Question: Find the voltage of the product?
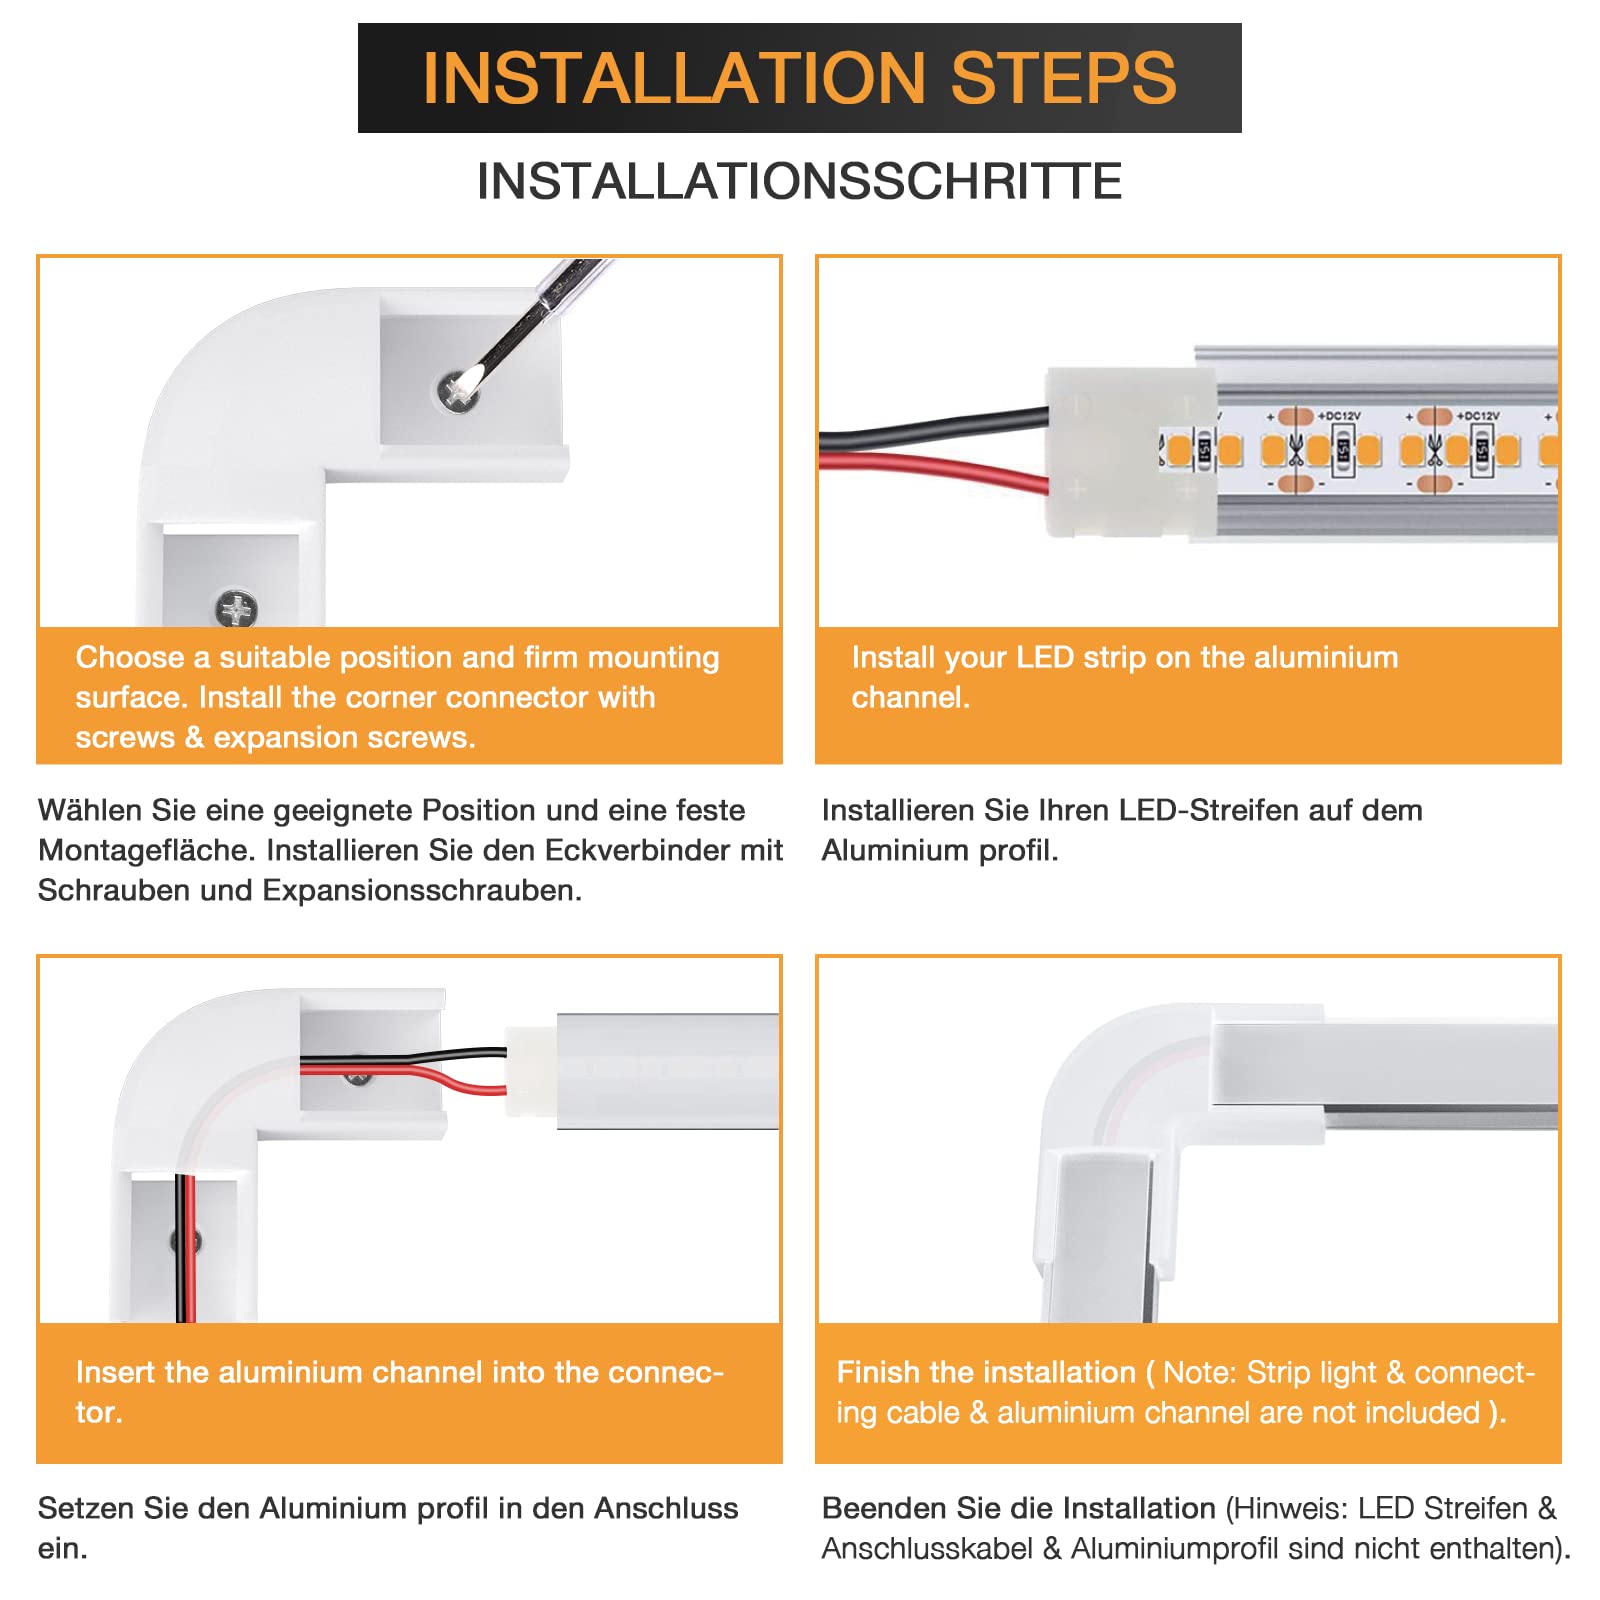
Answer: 12.0 volt